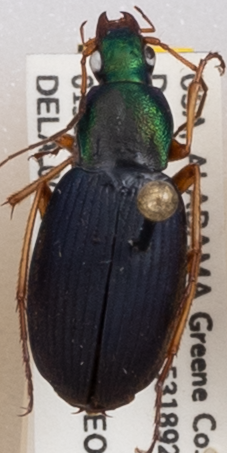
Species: Chlaenius aestivus
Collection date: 2021-06-01
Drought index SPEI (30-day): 0.18
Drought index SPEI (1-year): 0.662
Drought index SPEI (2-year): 2.09